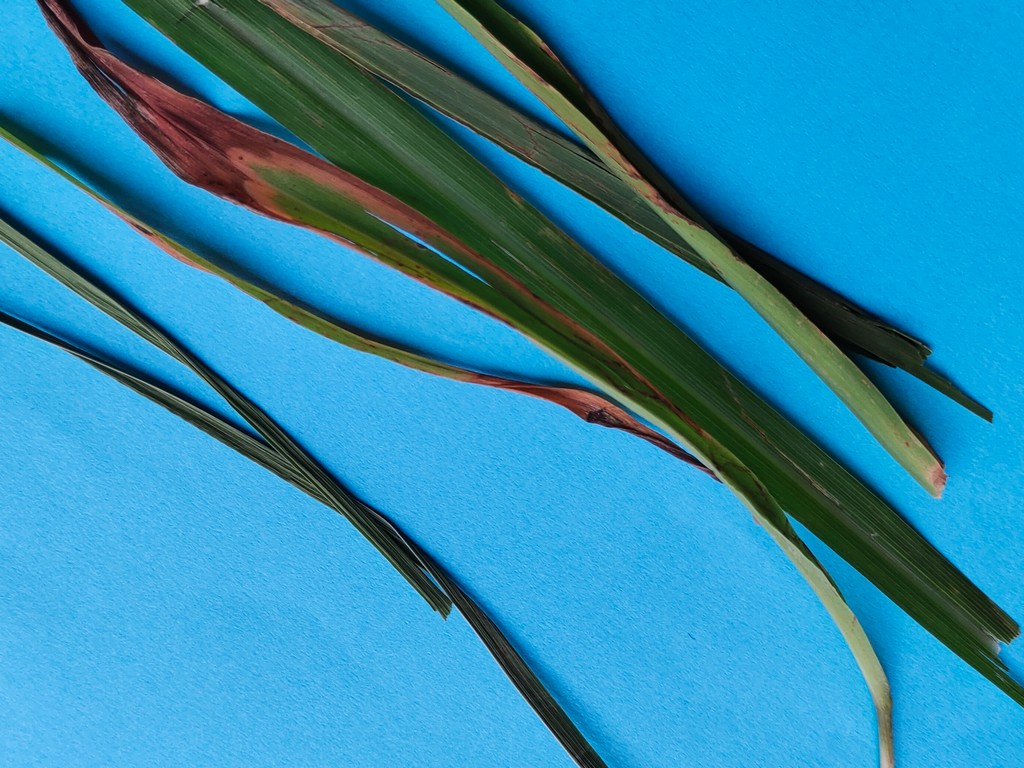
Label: Unhealthy